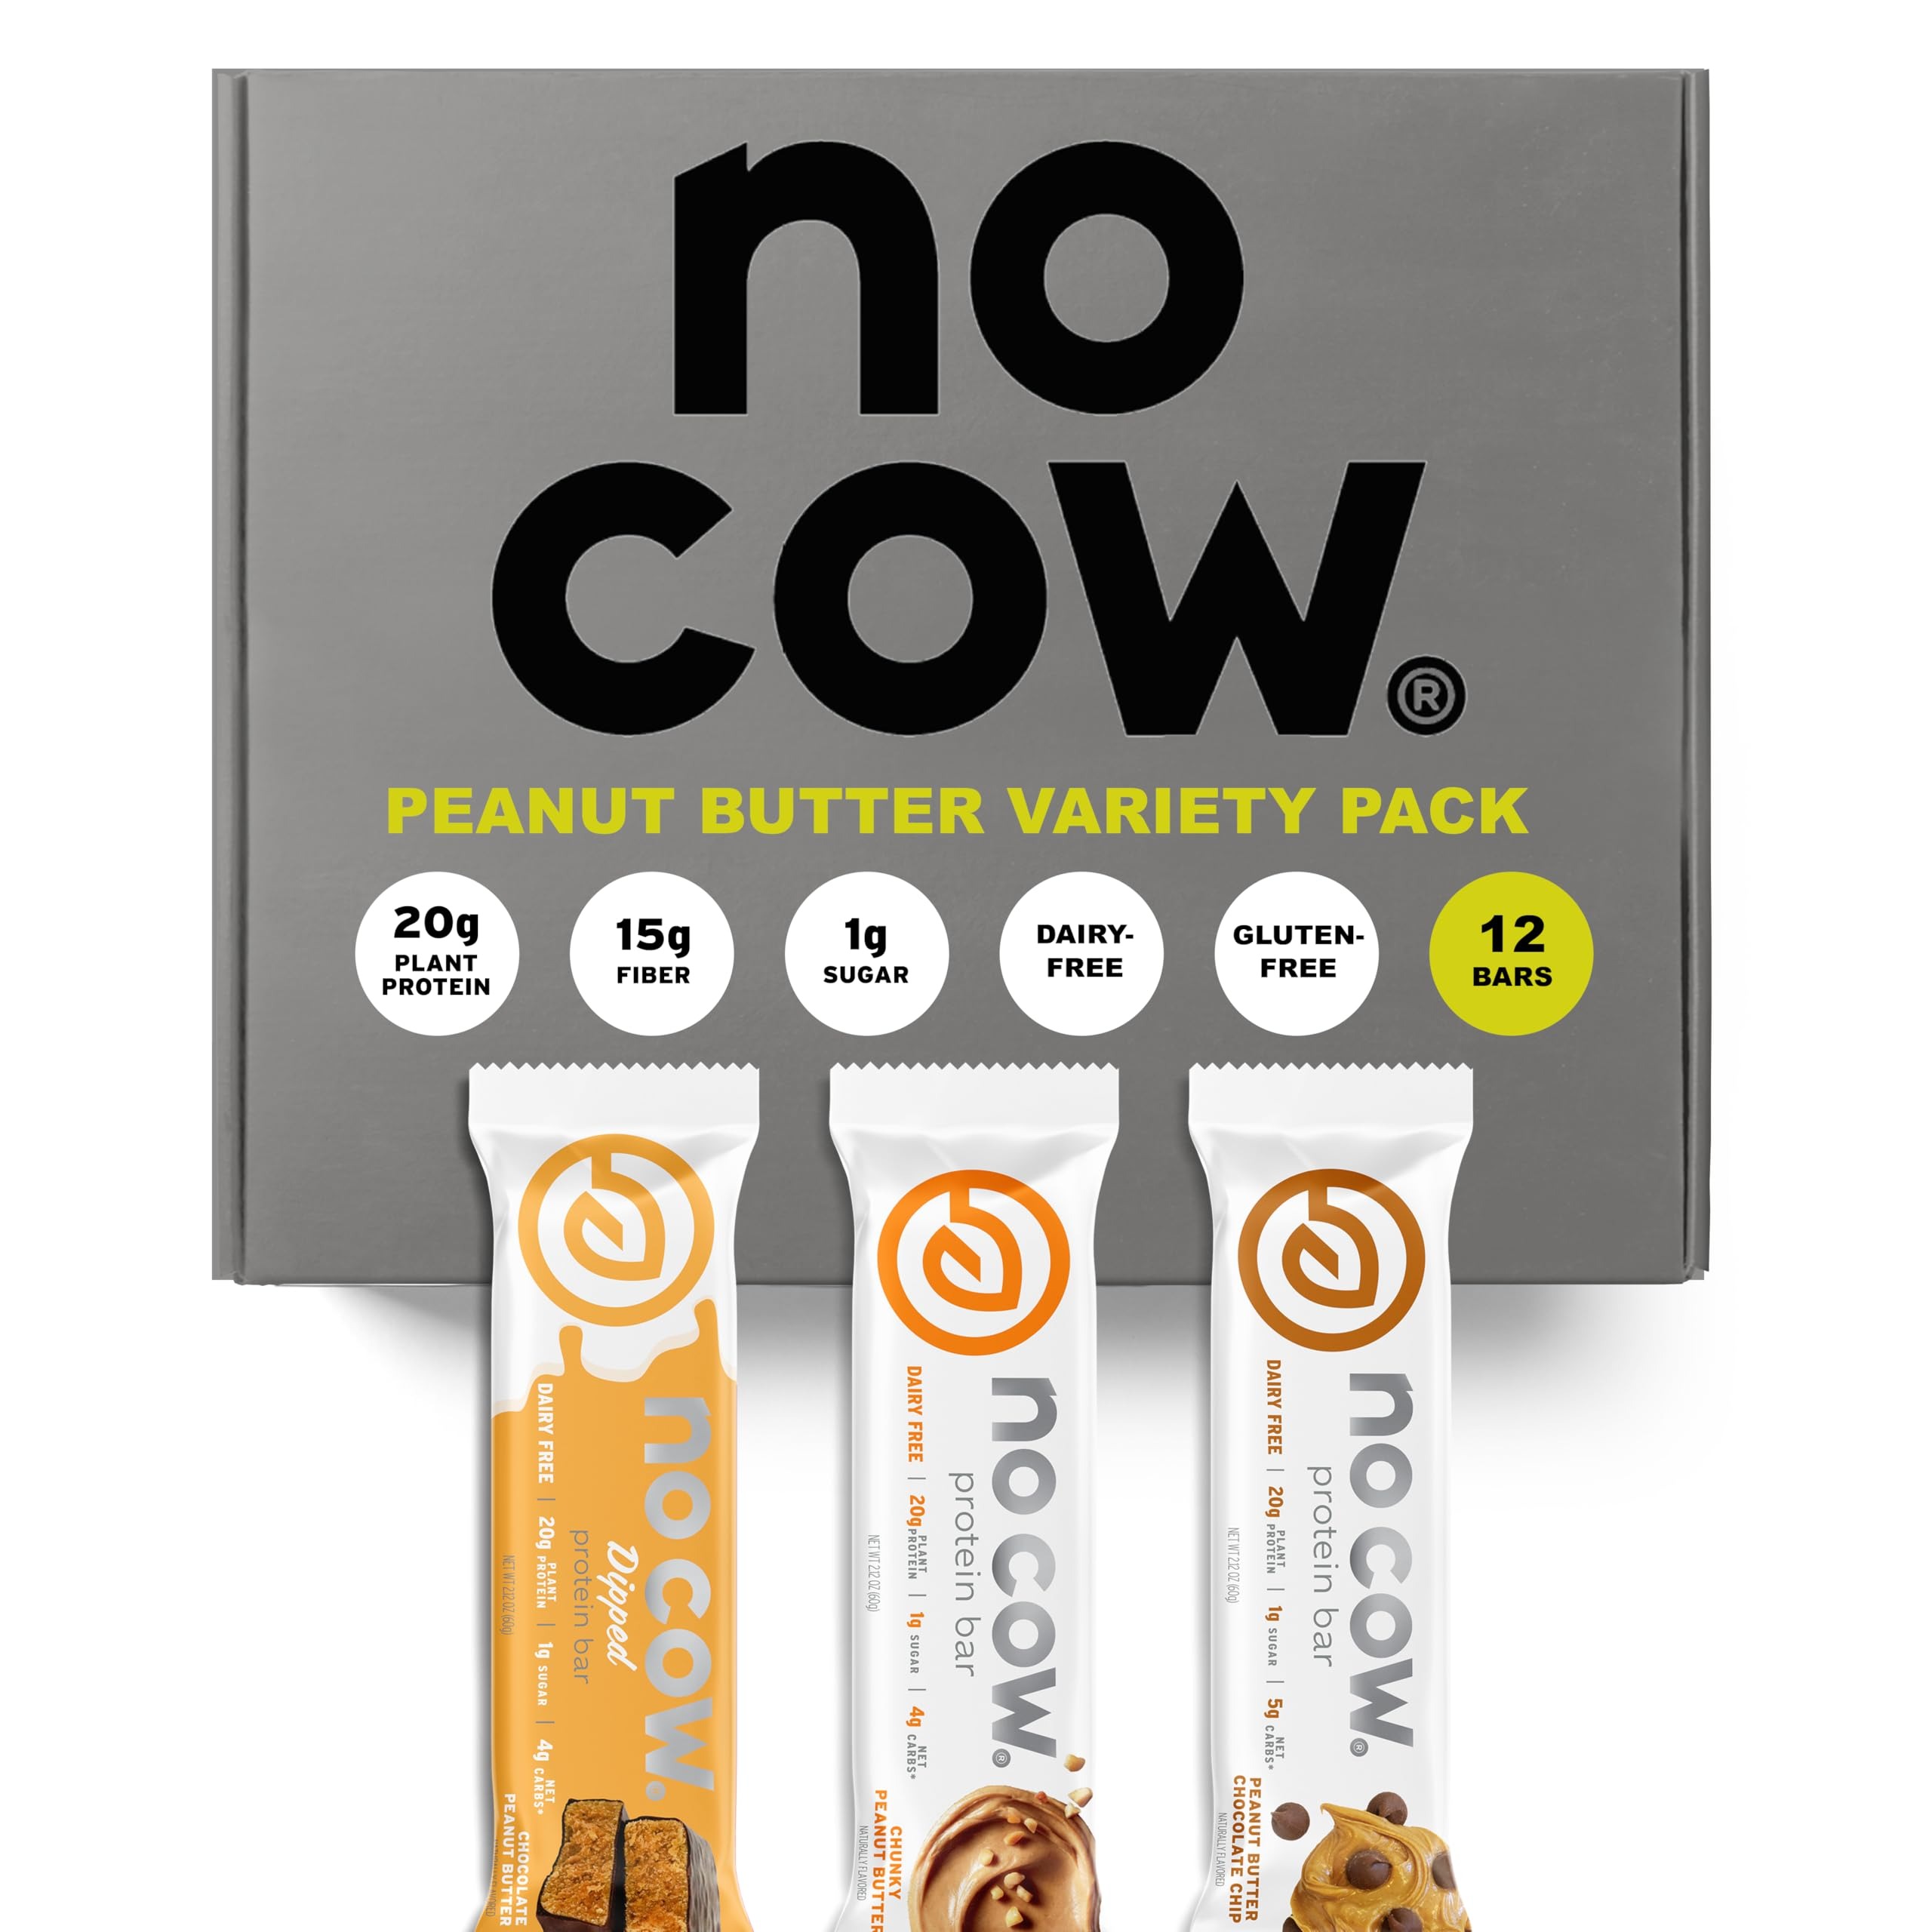
Item Name: No Cow High Protein Bars, Peanut Butter Lovers Variety Pack - Healthy Snacks, 20g Vegan Protein, High Fiber, Low Sugar, Keto Friendly, Dairy & Gluten Free (12 Count)
Bullet Point 1: FUEL YOUR ADVENTURES - With 20g of plant-based protein per bar, these keto snacks keep you going strong. Keto-friendly and low in sugar, they're the protein snacks you need to power through.
Bullet Point 2: WORRY-FREE SNACKING - Gluten-free, dairy-free, and non-GMO, this protein bar lets you indulge without compromises. Whatever your dietary needs, these gluten-free snacks have you covered.
Bullet Point 3: PLANT-POWERED GOODNESS - Made with wholesome vegan ingredients, every bar is packed with fiber to keep you feeling full and energized.
Bullet Point 4: DECADENT INDULGENCE - Your favorite flavors combine for a plant food lover's dream come true. Each bar tastes like a delicious dessert while still being good for you.
Bullet Point 5: REAL FOOD, REAL FLAVOR - Clean, simple ingredients you can pronounce. It's plant food the way nature intended, bursting with natural sweetness. Forget chalky protein bars.
Product Description: Big peanut butter taste, dairy-free, high protein, non-gmo, and ridiculously low sugar. No Cow protein bars are the cleanest source of dairy-free fuel out there. So grab a No Cow bar, get out there, and crush it! Each box contains six each of Chunky Peanut Butter and Peanut Butter Chocolate Chip
Value: 25.44
Unit: Ounce

Price: 36.99